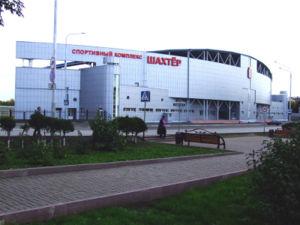
Kisseliovsk est une ville de l'oblast de Kemerovo, en Russie. Sa population s'élève à 95 781 habitants en 2013.